Sogdia

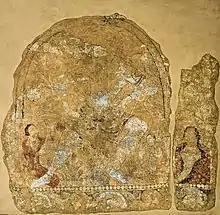
Shiva (with trisula), attended by Sogdian devotees. Penjikent, 7th–8th century AD. Hermitage Museum.

The Umayyads fell in 750 to the Abbasid Caliphate, which quickly asserted itself in Central Asia after winning the Battle of Talas (along the Talas River in modern Talas Oblast, Kyrgyzstan) in 751, against the Chinese Tang dynasty. This conflict incidentally introduced Chinese papermaking to the Islamic world. The cultural consequences and political ramifications of this battle meant the retreat of the Chinese empire from Central Asia. It also allowed for the rise of the Samanid Empire (819–999), a Persian state centered at Bukhara (in what is now modern Uzbekistan) that nominally observed the Abbasids as their overlords, yet retained a great deal of autonomy and upheld the mercantile legacy of the Sogdians. Yet the Sogdian language gradually declined in favor of the Persian language of the Samanids (the ancestor to the modern Tajik language), the spoken language of renowned poets and intellectuals of the age such as Ferdowsi (940–1020). So too did the original religions of the Sogdians decline; Zoroastrianism, Buddhism, Manichaeism, and Nestorian Christianity disappeared in the region by the end of the Samanid period. The Samanids were also responsible for converting the surrounding Turkic peoples to Islam.